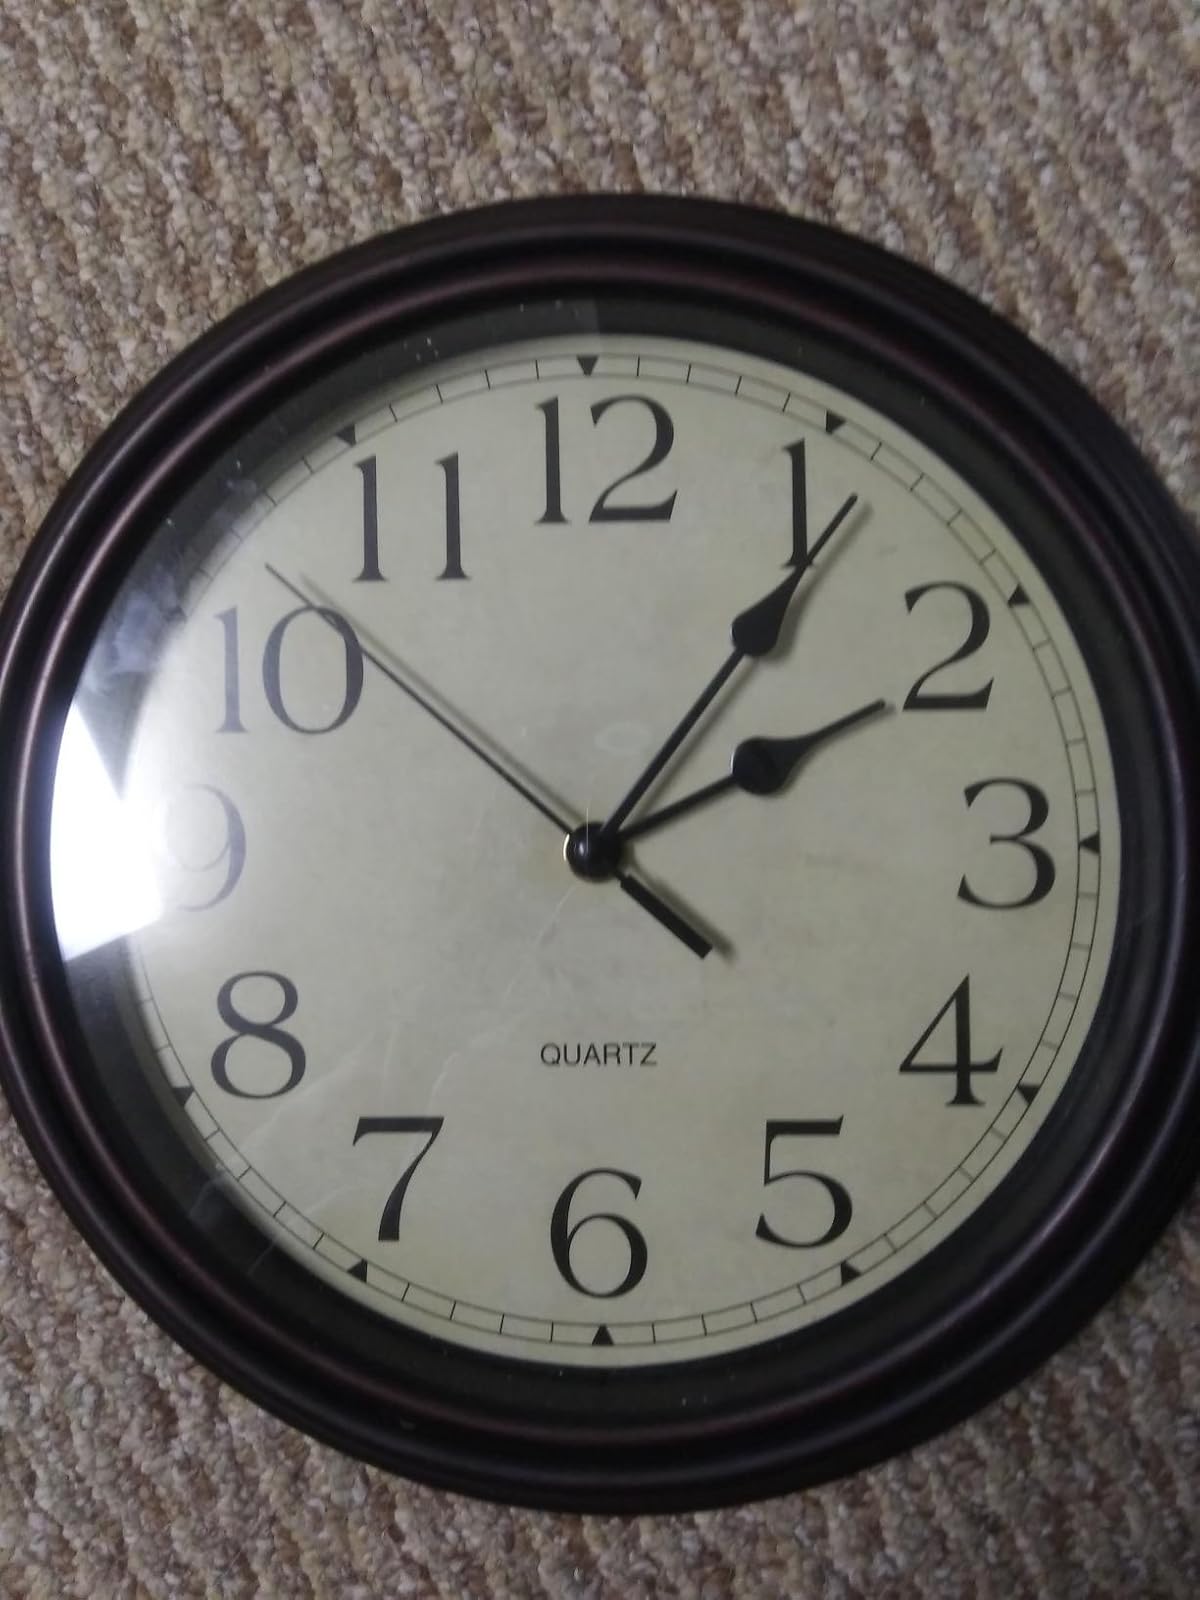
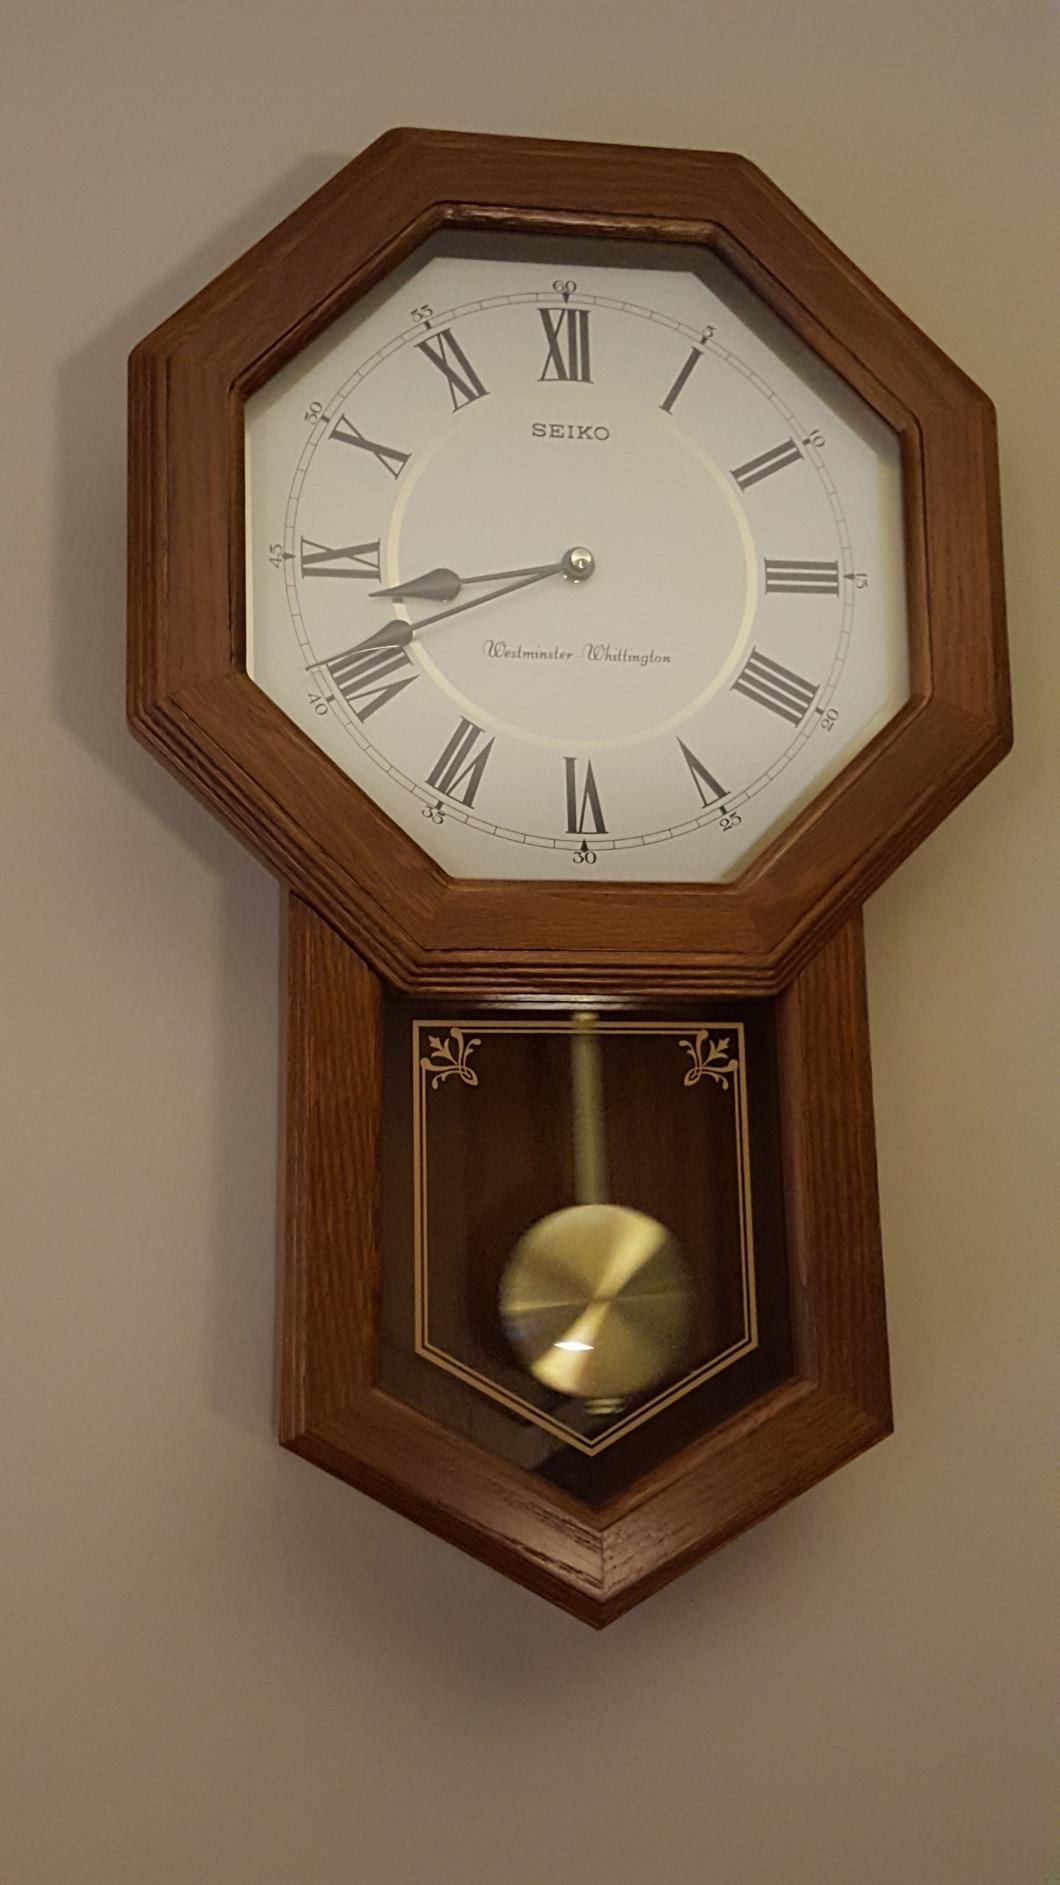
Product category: clock
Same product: no